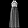
Label: Dress